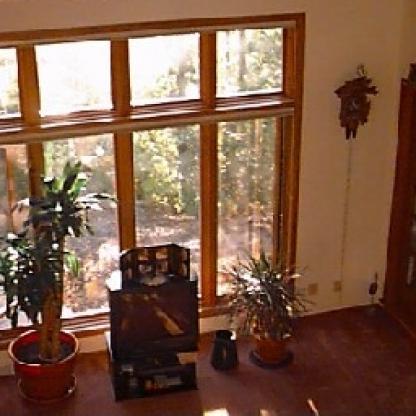
Scene: Indoor